Schwing (company)

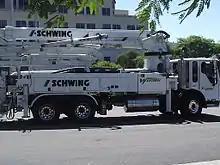
Schwing Concrete pump

The Schwing Group was founded as a medium-sized enterprise on 17 March 1934, by Friedrich Wilhelm Schwing (* 1909; † 1992), a locksmith from Wanne-Eickel. In 1957, Schwing built the world's first oil-hydraulic two-cylinder concrete pump. Starting in 1964, the company also built the first large concrete mixers. In 1965, the company launched its first concrete pump which was mounted on a vehicle, and improved it in 1968 with the addition of a distribution mast. In 1973, the company built a high-speed concrete pump vehicle with a 45-meter-wide large distribution mast, an outstanding innovation at that time. In 1976, Schwing launched the first residual concrete processing plant on the market.